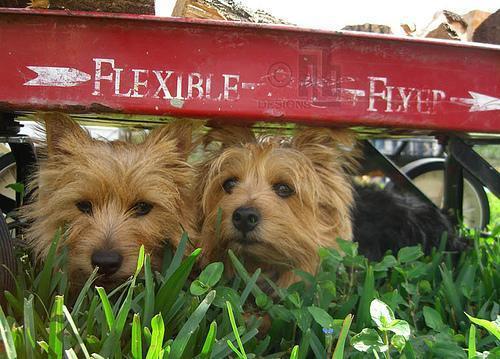
Norwich_terrier